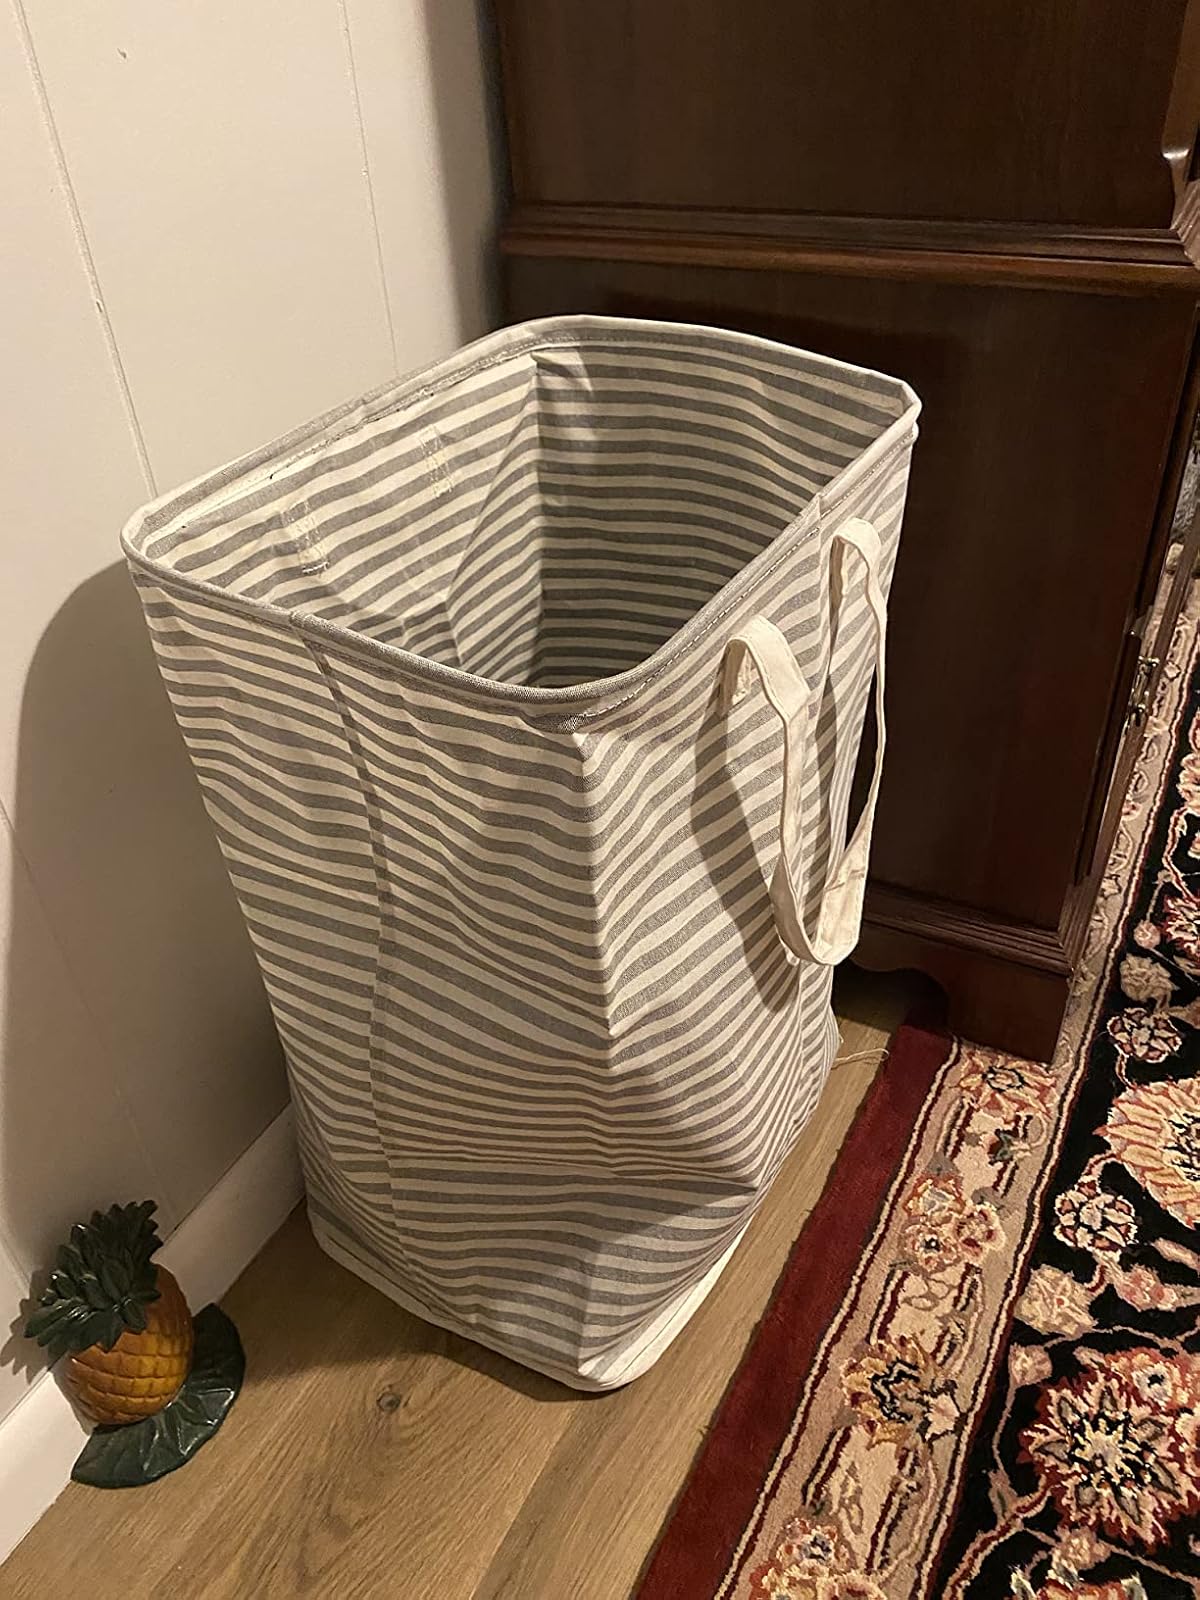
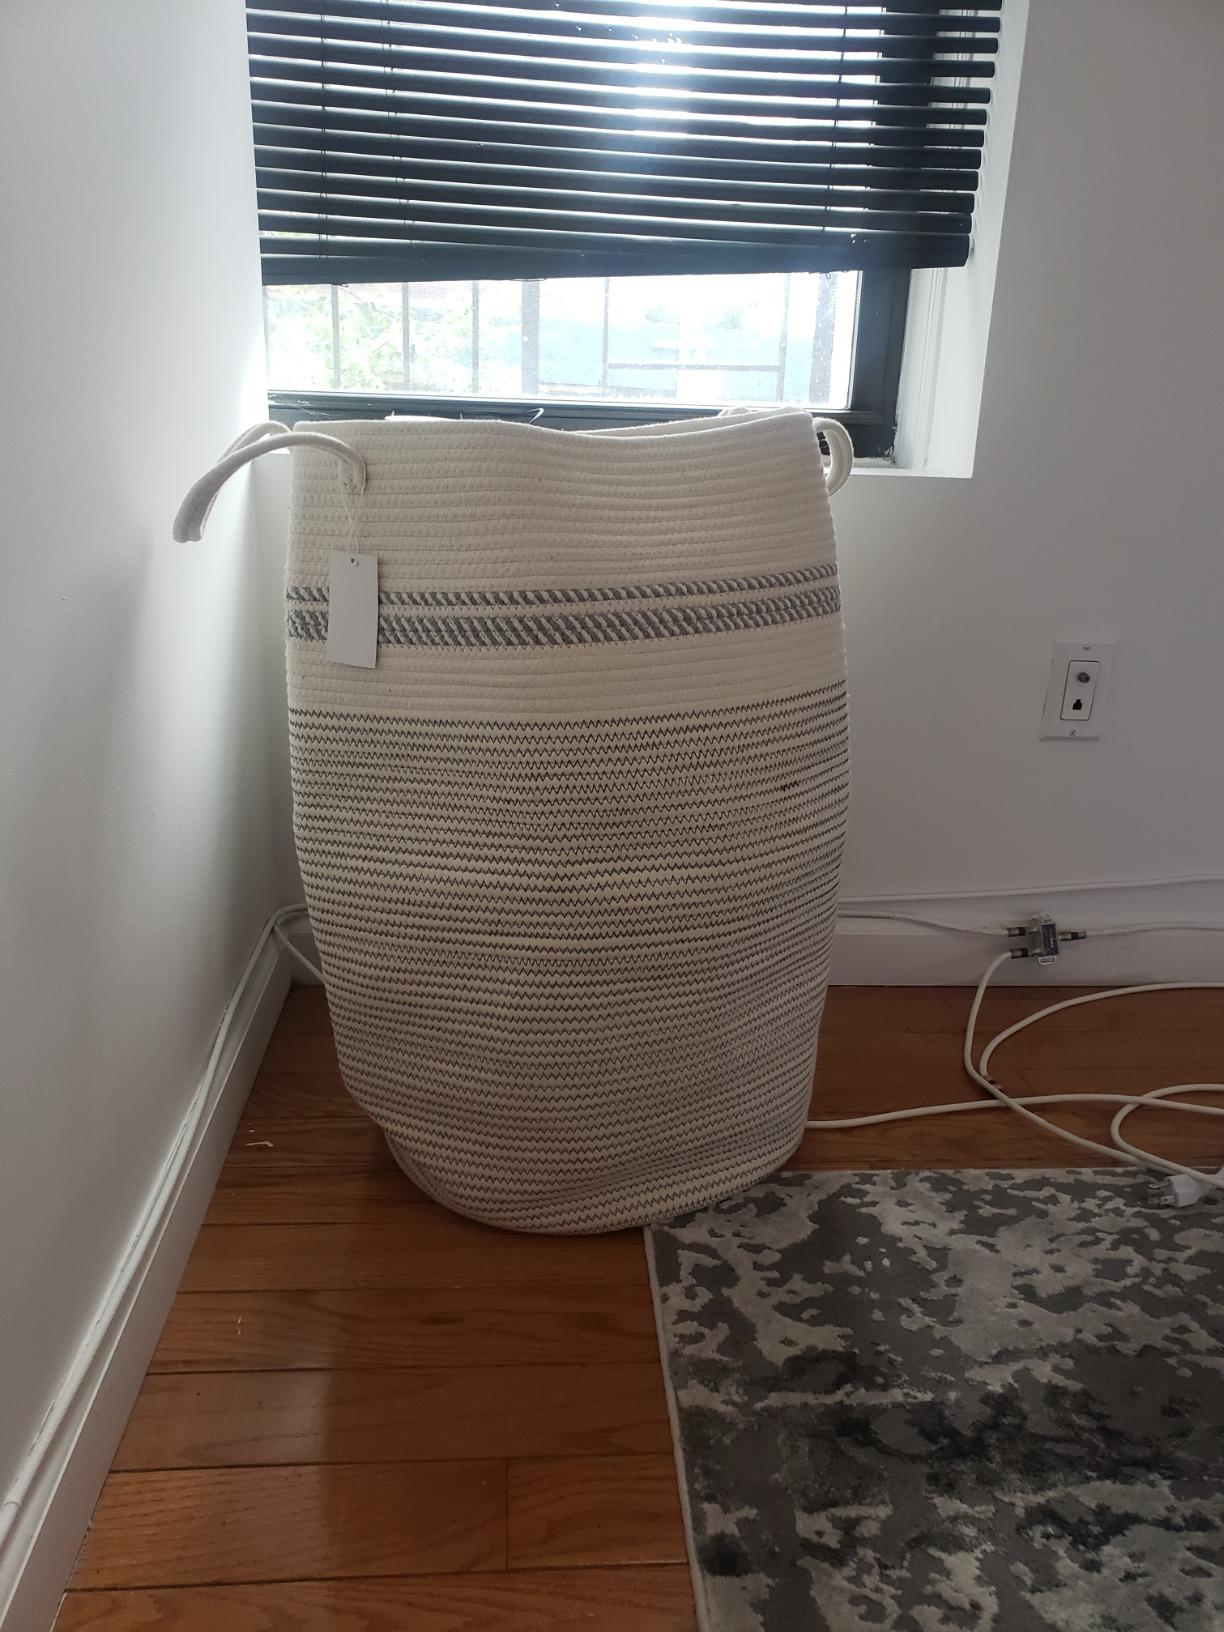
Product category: items_hamper
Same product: no